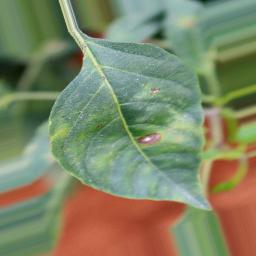
Label: cercospora